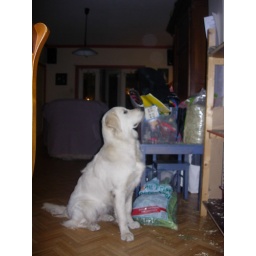
Alien is a female golden retriever and a service dog in training. Picture taken by her foster family.